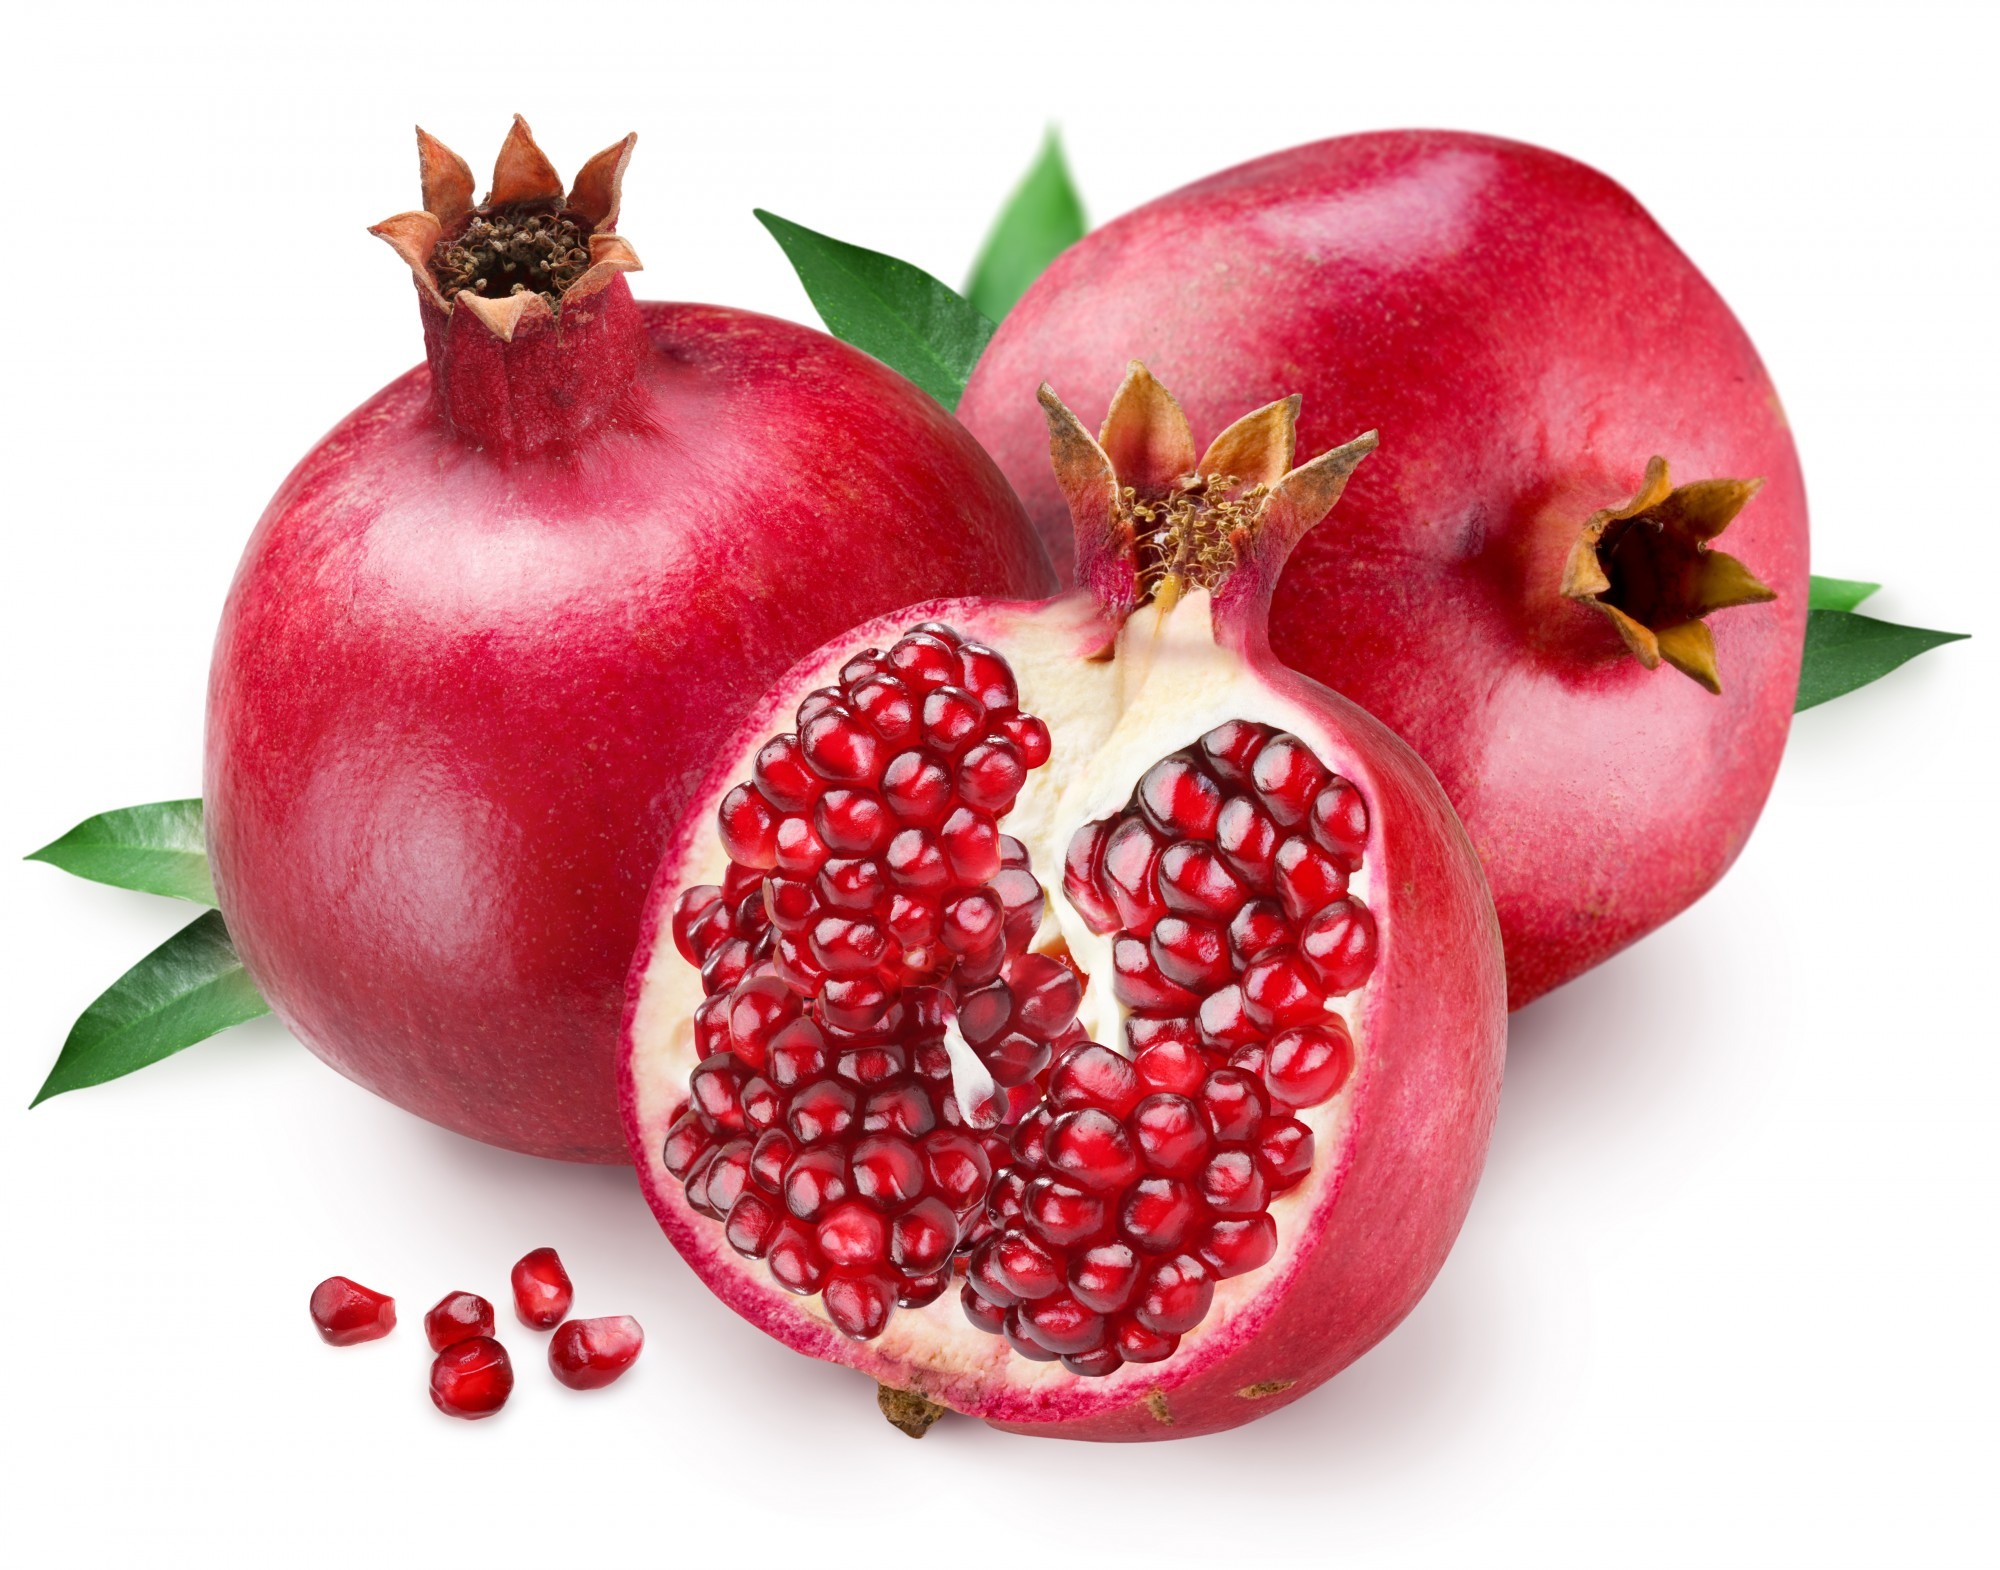
Label: Pomegranate